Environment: real
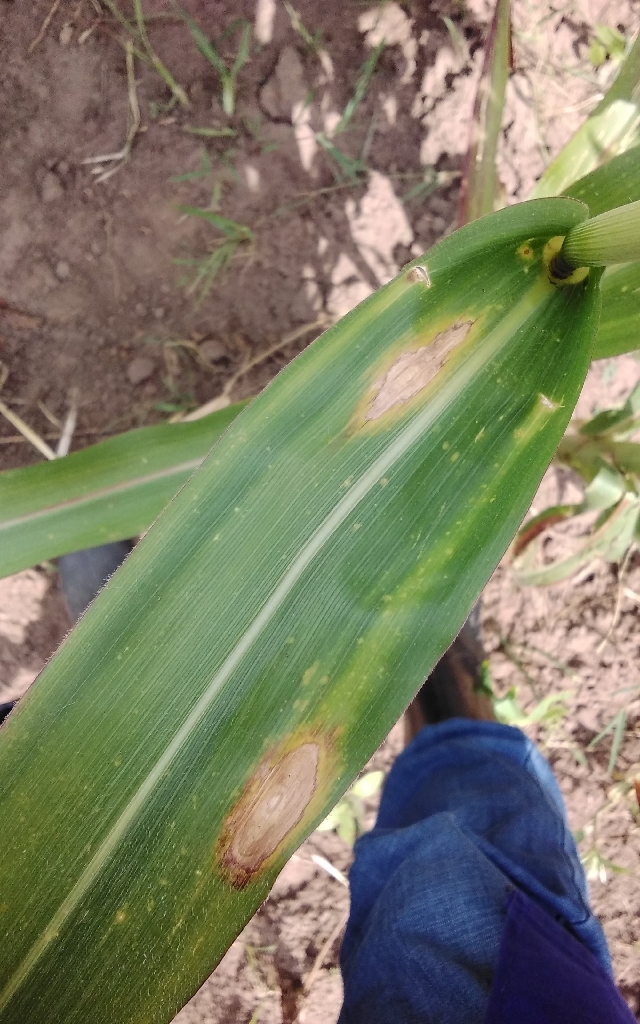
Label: northern_corn_leaf_blight